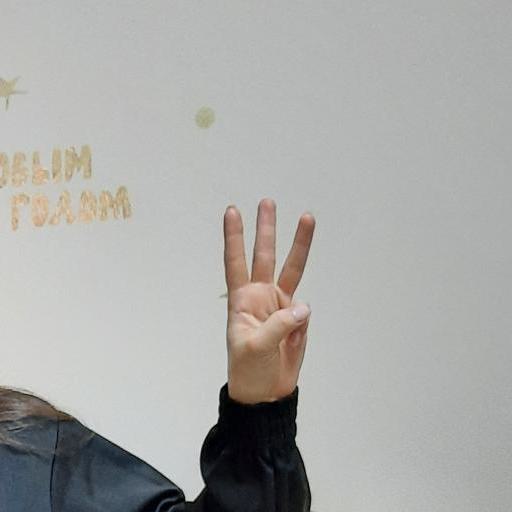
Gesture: three